Iran Pride Day

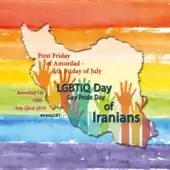
An English-language Iran Pride Day poster from 2016.

Iran Pride Day, National Day of Iranian LGBTs, or National Day Of Sexual Minorities is an annual LGBT pride event held on the fourth Friday of July (first Friday of the Iranian month of Mordad) in Iran since 2010.